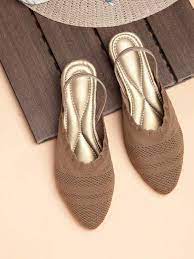
Label: Ballet Flat